Scanning electron microscope

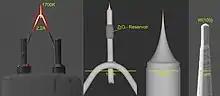
Schottky-emitter electron source

The signals used by an SEM to make an image result from interactions between the electron beam and atoms at various depths within the sample. Various types of signals are produced including secondary electrons (SE), reflected or back-scattered electrons (BSE), characteristic X-rays and light (cathodoluminescence) (CL), absorbed current (specimen current) and transmitted electrons. Secondary electron detectors are standard equipment in all SEMs, but it is rare for a single machine to have detectors for all other possible signals.